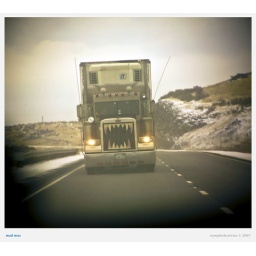
Every truck should be this dope. Taken in rear view mirror in Oregon.